Louis de Lotbiniere-Harwood

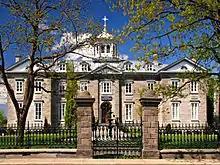
Château de Terrebonne, the childhood home of his first wife who was also his cousin

His chief pastime was farming and cattle breeding. He was vice-president of the Holstein (cattle) Breeders Association of Quebec, and his farm where he lived at Vaudreuil, "Het Loo", was noted for its fine herd of Holstein-Friesen cattle.